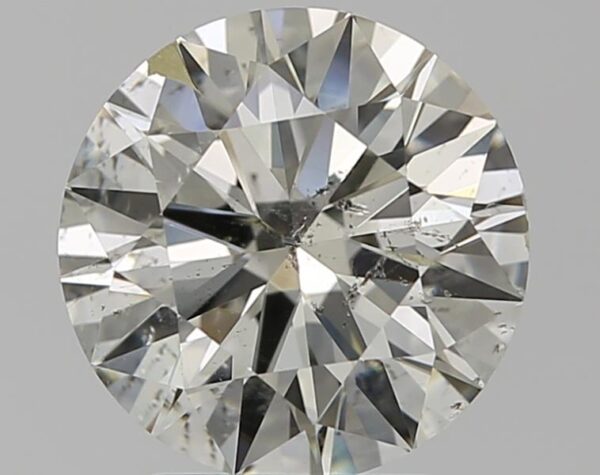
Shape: round
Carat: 2.41
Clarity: SI2
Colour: K
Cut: EX
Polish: EX
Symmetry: EX
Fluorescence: N
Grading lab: IGI
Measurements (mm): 8.68 x 8.64 x 5.27